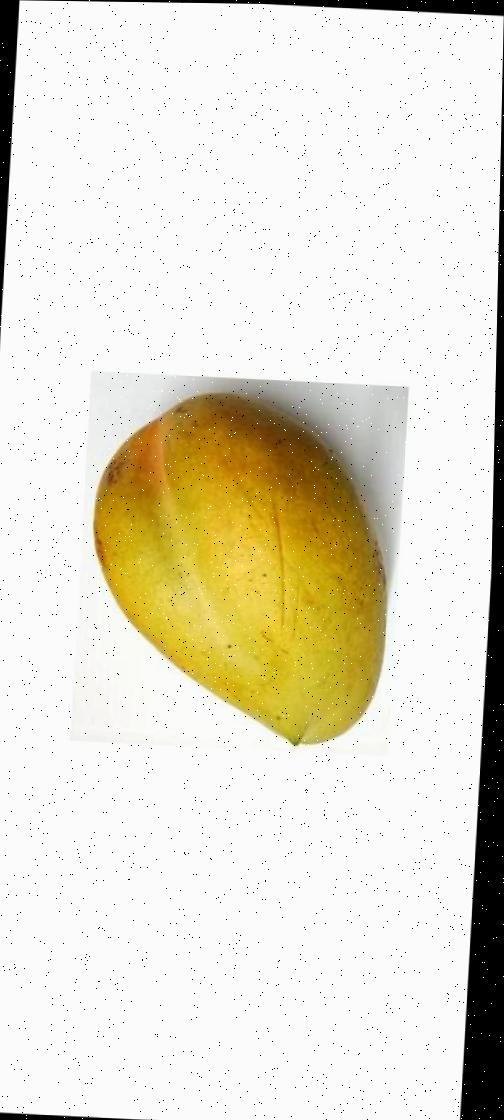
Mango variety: Bari-11